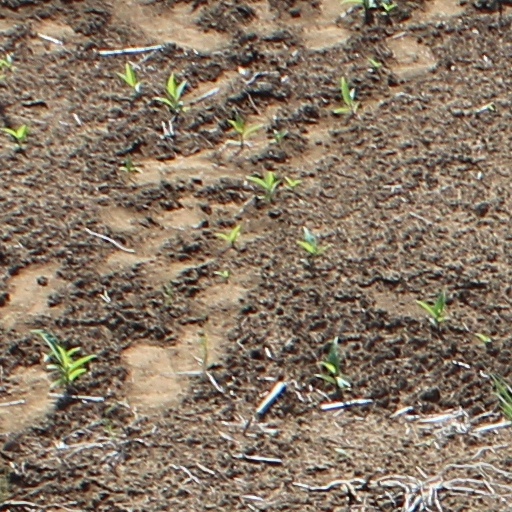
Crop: wheat